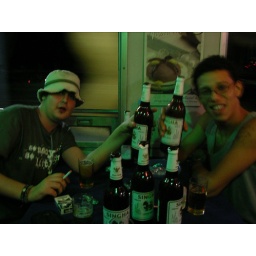
in the party night train car on the way to chiang mai